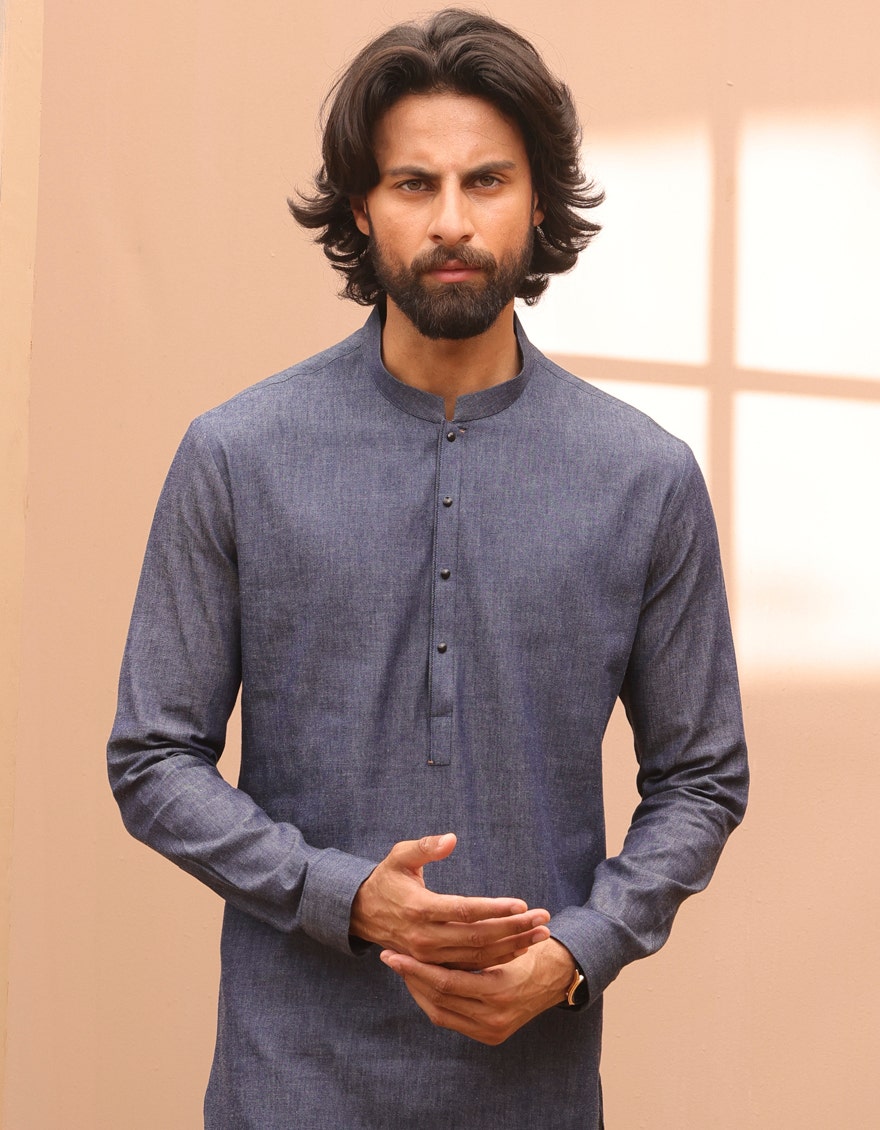
blue khan classic fit kurta